Paleochristian Church, Lin

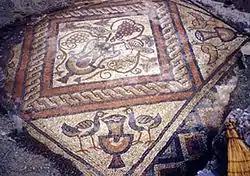

The Paleochristian Church is a ruined church in Lin, Korçë County, Albania. Mosaics from the 4th-5th century have been discovered during excavations. It is a Cultural Monument of Albania.